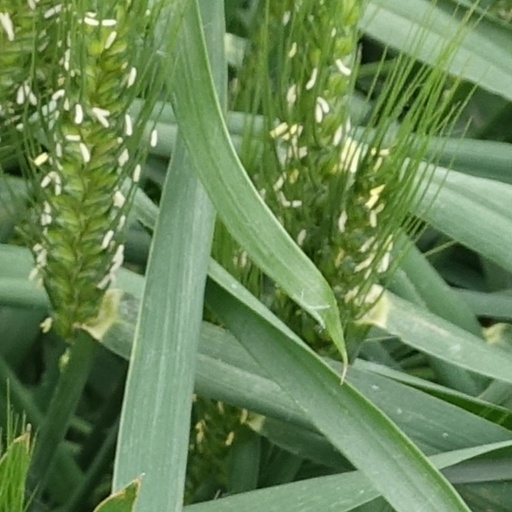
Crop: wheat